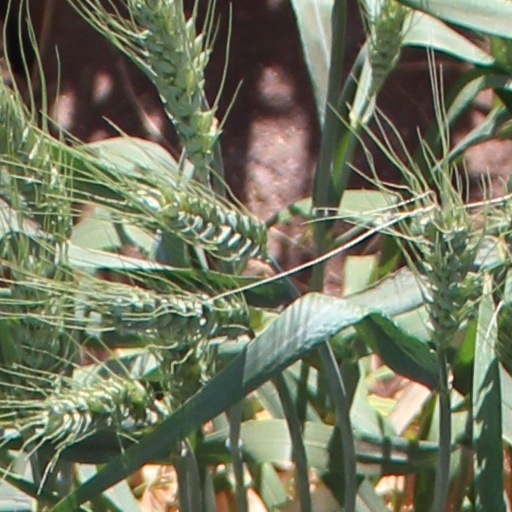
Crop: wheat